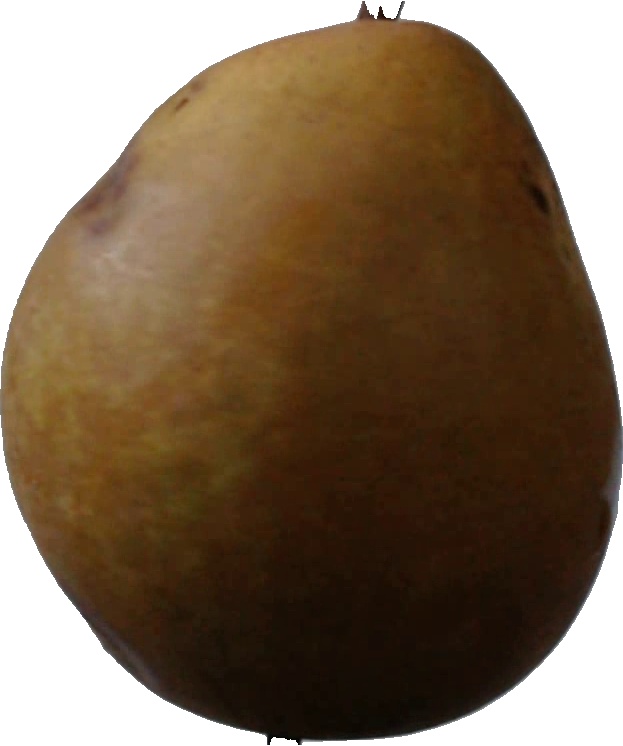
Label: pear_3